David Gaimster

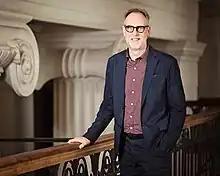
Gaimster at the Auckland War Memorial Museum in 2019

David Richard Michael Gaimster is a British archaeologist and museum executive. During the 1990s, Gaimster published extensively on medieval to early modern European archaeology, notably on ceramics and Hanseatic material culture, including the 1997 book "German Stoneware, 1200–1900: Archaeology and Cultural History". Gaimster became the director of the Hunterian at the University of Glasgow from 2010 to 2017, after which he moved to New Zealand, becoming the director of the Auckland War Memorial Museum from 2017 to 2023. Gaimster was the director of the South Australian Museum in Adelaide, South Australia, in 2023 to 2024.